HammerFall

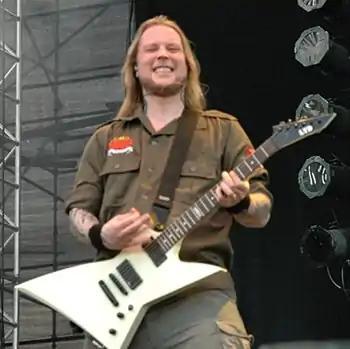
Jesper Strömblad left the band in 1997.

In early 1997, German label Nuclear Blast approached HammerFall with a contract for a European release deal, which included four albums. The deal was accepted and the band proceeded to record their first two music videos — "HammerFall" and "Glory to the Brave". After the release of a promotional single, "Glory to the Brave" was released throughout Europe. The results were quite unexpected, even after the intense marketing campaign made by Nuclear Blast. The album reached position number 38 on the German Music Chart on the week of its release, something which had never before been achieved by a debut heavy metal music album.